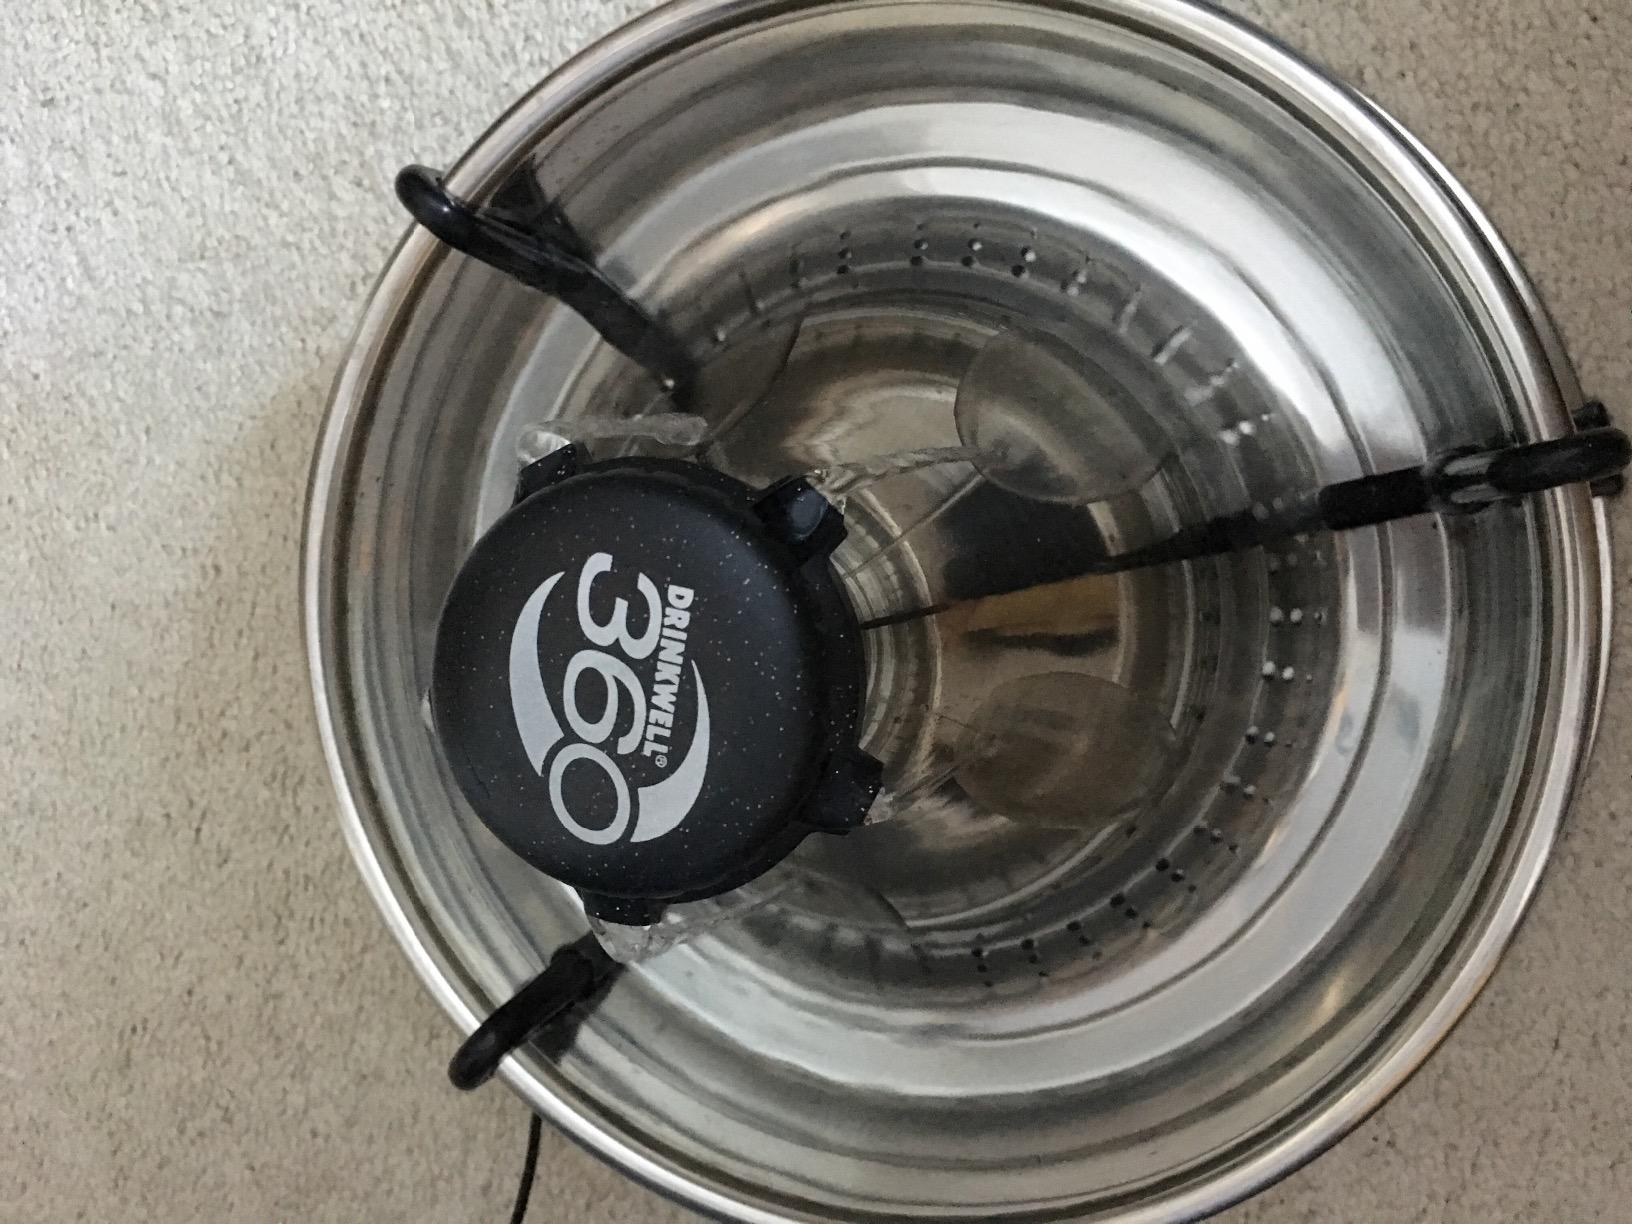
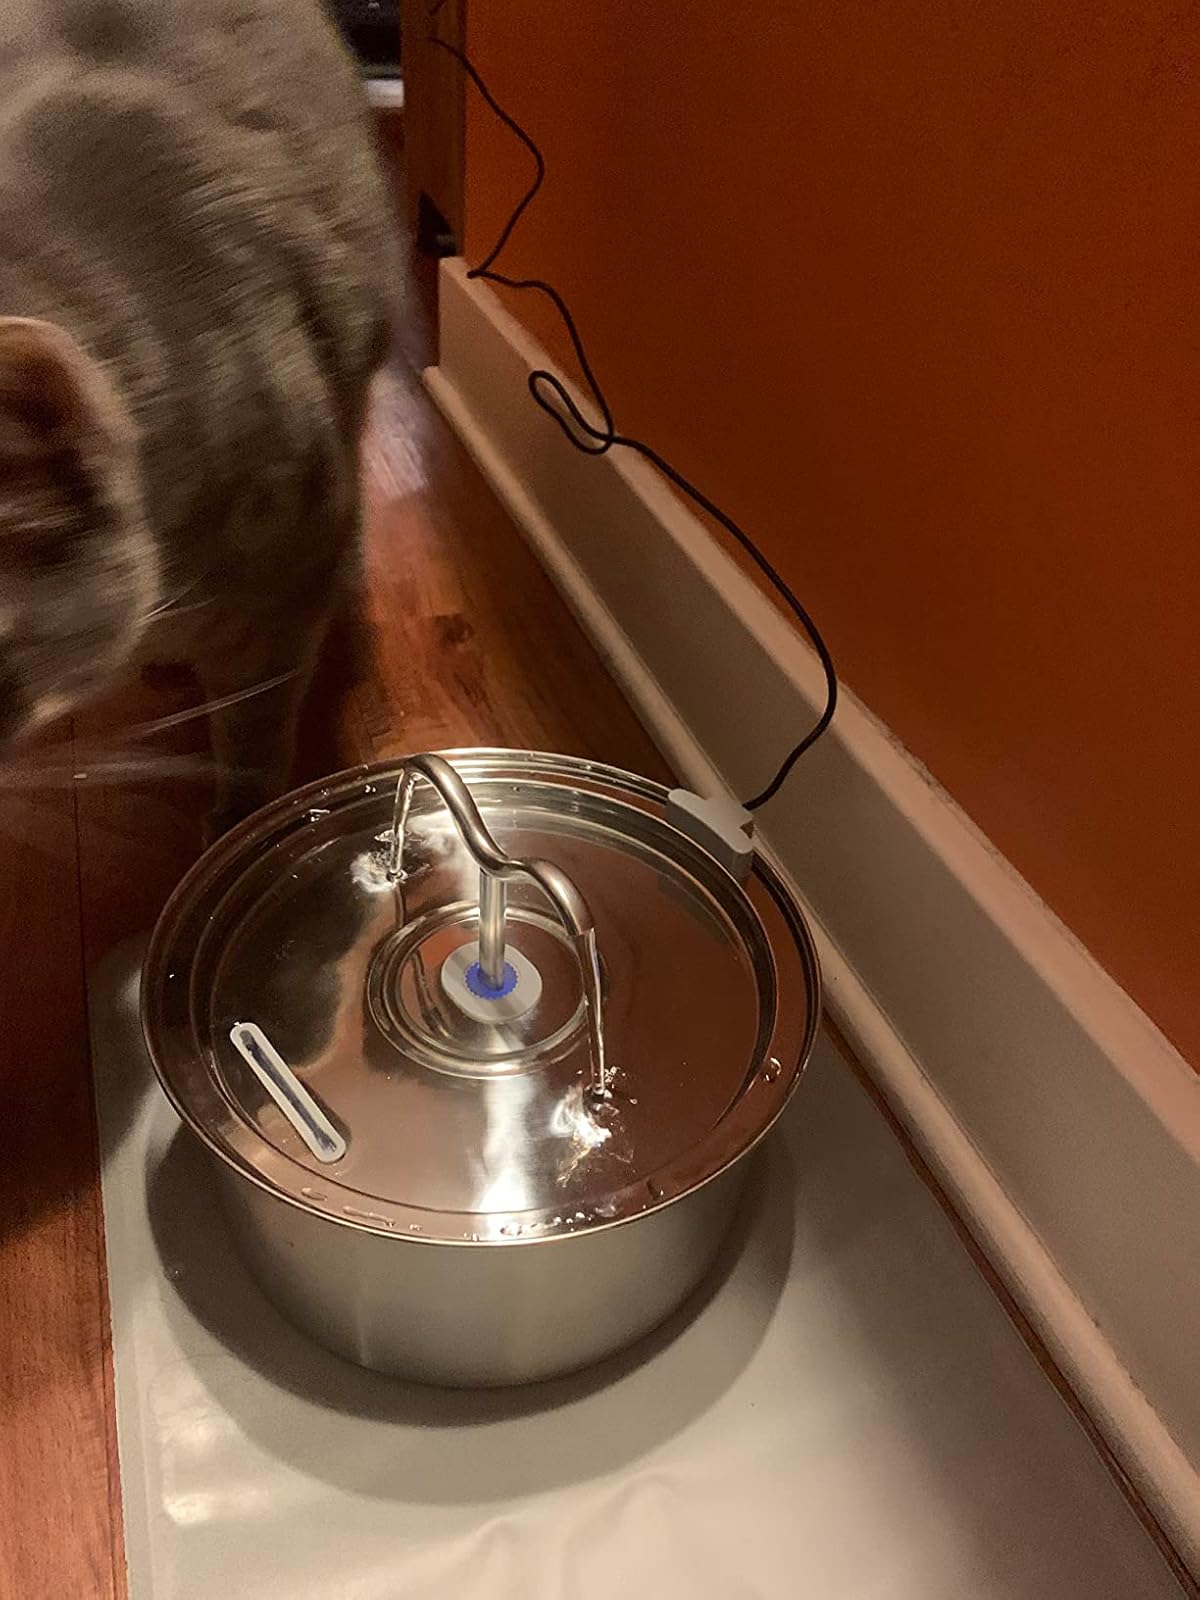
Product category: items_bowl
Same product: no